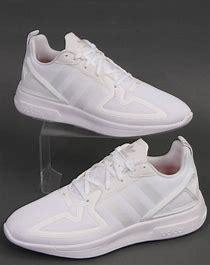
Brand: Adidas
Model: ZX 2K Flux